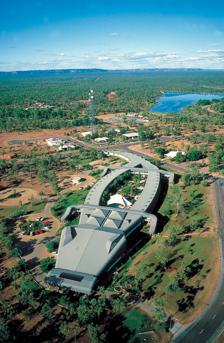
Building: Gagudju Crocodile Hotel
Country: Australia
Year built: 1988
Hotel in Jabiru, Northern Territory, Australia Gagudju Crocodile Hotel General information Location Jabiru, Northern Territory Coordinates 12°40′13″S 132°49′52″E / 12.67028°S 132.83111°E / -12.67028; 132.83111 Opening 1988 Owner Kakadu Tourism Group Management Accor Hotels Technical details Floor count 2 Design and construction Architect(s) John Wilkins Developer Gagudju Association Other information Number of rooms 110 Number of restaurants 1 Parking Available, complementary Website [1] https://all.accor.com/ The Gagudju Crocodile Hotel , also known as Kakadu Crocodile Hotel or just the Croc Hotel is a 3.5 star hotel located in Jabiru, Northern Territory , within Australia's Kakadu National Park . Owned by the Indigenous clans of the Gaagudju people, it was the first major tourism development in the National Park and is notable for its unique design in the shape of a crocodile . Since 2014, the hotel has been operated by the Accor group under the Mecure brand. History Following the declaration of Kakadu as a National Park in 1979, the township of Jabiru was established as a closed community to house workers at the Ranger Uranium Mine . The Park's second management plan in 1986 recognised the potential for the town's role to be expanded as a service centre to support tourism related development in consultation with traditional land owners. The Gagudju Association, representing Aboriginal clans from the Kakadu area, submitted plans for the hotel in 1987. The design was for a two-story, 110-120 room hotel including restaurants, bars and conference facilities contained within a structure shaped like a crocodile. Although the animal carries spiritual significance to the Gaagudju people, the international success of the film Crocodile Dundee in 1986 also influenced the chosen design. The hotel was constructed by the John Holland Group , opening in 1988. While the Gagudju Association first approached Four Seasons Limited to manage the hotel, the Southern Pacific Hotels Group operated it from its opening until the company was acquired by Bass Hotels in 2000. Prior to the management rights being acquired by the Accor group in 2014, the hotel was branded as a Holiday Inn . Design Courtyard and swimming pool in the "belly" of the crocodile The building's unique shape is an interpretation of a totem representing the giant crocodile Ginga , a spirit ancestor of the Gaagudju people. The crocodile is 250 m (820 ft) long and up to 30 m (98 ft) wide, with the main entry through the animal's jaws, via a portico with supports shaped as teeth. The head contains the main foyer and reception area, restaurant, cocktail bar, conference facilities as well as an art gallery. The guest rooms are arranged around central atrium and swimming pool, making up the crocodile's body. Within the tail section there are some suites , staff amenities and storage rooms. Outside, open-air parking is provided in four small circular lots, that represent crocodile eggs when viewed from the air. Architectural features on the roof of the head section contain ventilation and air-conditioning equipment, with the outward facing panels lit up at night to resemble glowing eyes. Impact and criticism The Crocodile Hotel has featured in a number international travel blogs and magazines owing to its unique appearance. It is frequently included in lists of odd and quirky hotels around the world by publications including Condé Nast Traveler , India's Outlook and New Zealand's Stuff . Kalya Ryan, in Lonely Planet 's 50 Places To Stay To Blow Your Mind described it as having an "undeniably quirky edge, but nothing tacky". In 2016, the hotel won a Tourism Northern Territory Brolga Award for best unique accommodation. The Gagudju Association was initially established to distribute royalties from uranium mining in Kakadu amongst local Aboriginal people and provide self-determination on how best to use this money to benefit the community. Under this model, the hotel's development was seen as a revenue-focussed investment, rather than a social enterprise and the association has little involvement in running it. Although the venture has proven profitable, supporting an argument that it has provided economic benefits and employment without "selling-out" customs and traditions, it is not without criticism. During 2000 the hotel hosted a hospitality traineeship program for 22 indigenous participants. Despite this, during the same year only 6 aboriginal people were employed by the Gagudju Association's tourism ventures. In 1999, The Guardian reported that the association was forced to sell off assets from the hotel to pay debts owing from other parts of its operations. It was revealed that a large percentage of other mining royalties had been spent on alcohol while the local aboriginal community lived in poverty. Although drinking in public places is banned within the Jabiru, the hotel's public bar  holds one of the few liquor licences in the town, facilitating problematic drinking that can damage the employment prospects of local aboriginal people and leading to erosion of traditional culture. A further criticism raised by some local elders is that the increasing numbers of tourists brought in by the Croc Hotel and other developments have interfered with hunting and fishing practices as well as a loss of privacy around traditional ceremonies within Kakadu and facilitated alcohol abuse that has eroded cultural customs. See also Jabiru, Northern Territory Kakadu National Park Gaagudju Hotels portal References